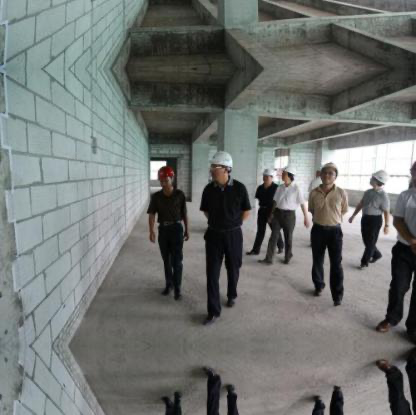
Objects in the image:
label: helmet
label: helmet
label: helmet
label: helmet
label: helmet
label: helmet